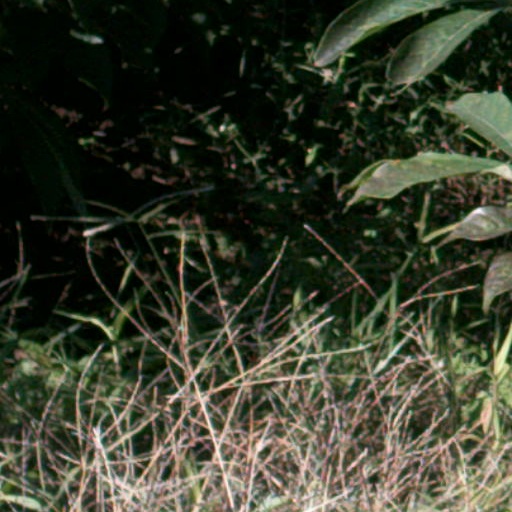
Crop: cassava